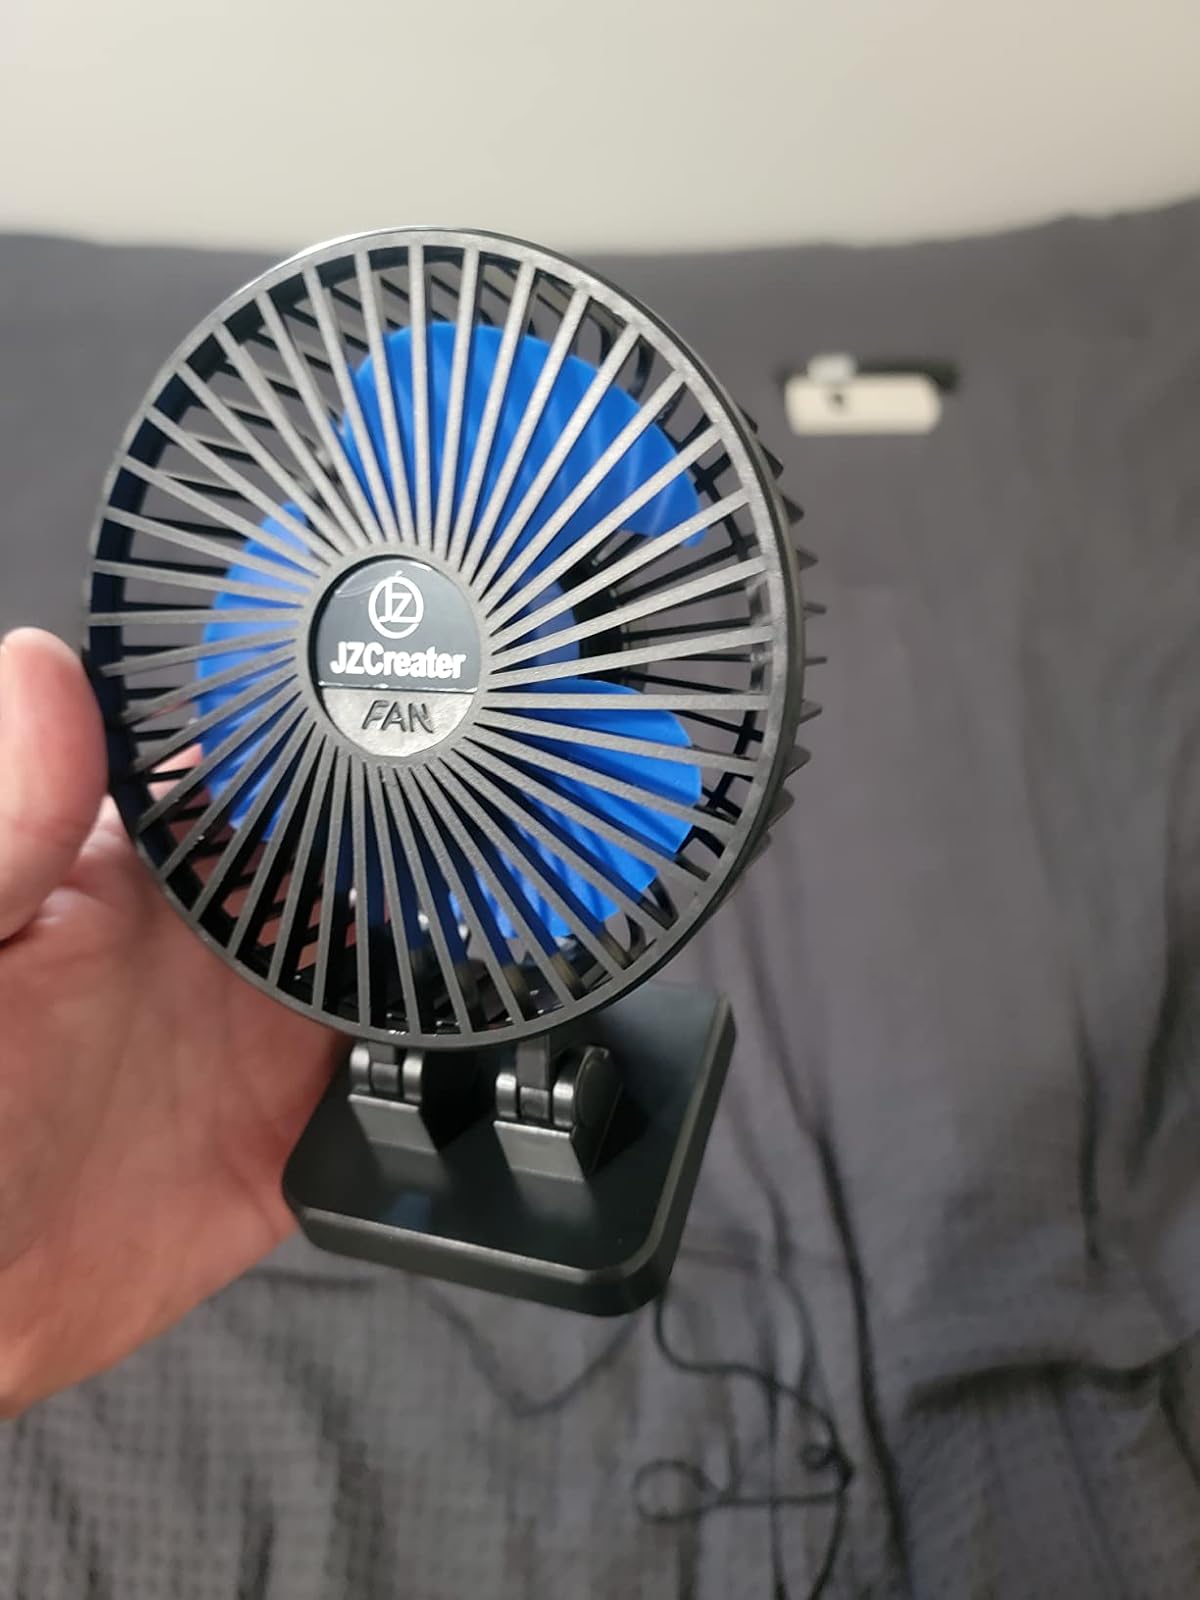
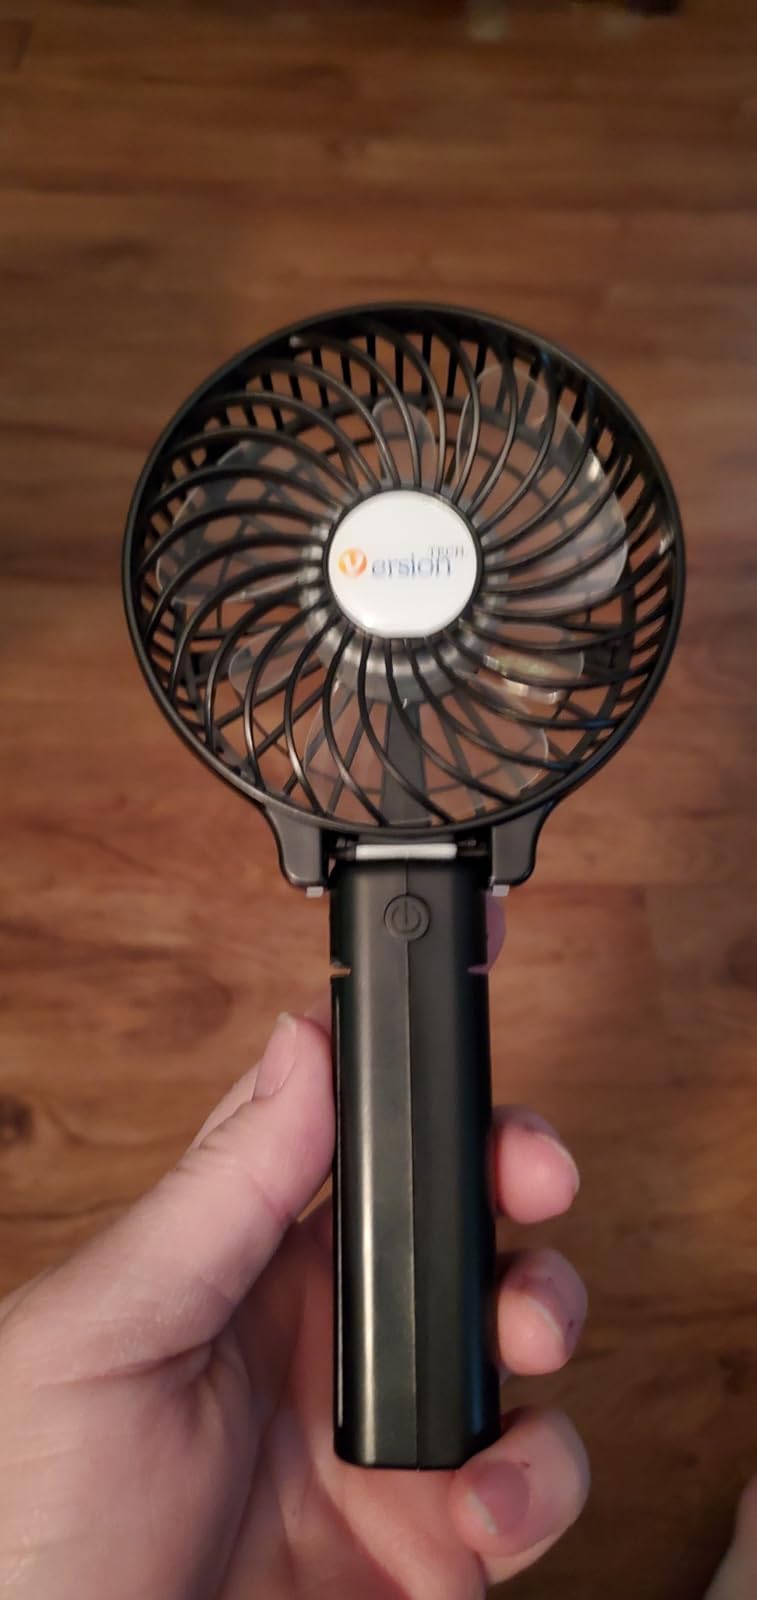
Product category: fan
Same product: no